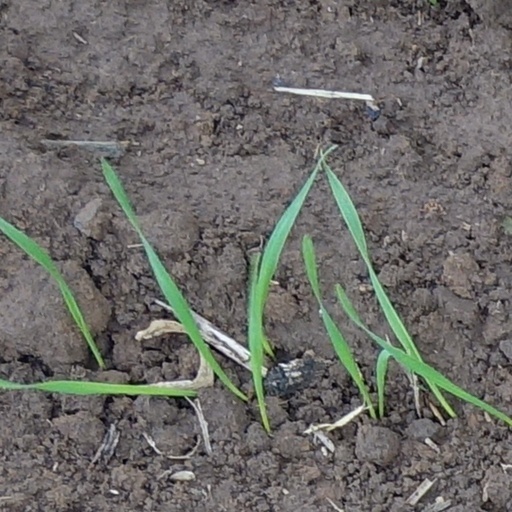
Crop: wheat